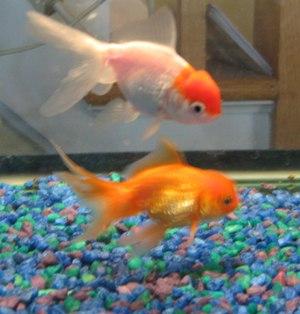
L'Oranda est une variété de poissons rouges originaire de Chine. Le record de longueur de cette variété est de 37 cm.